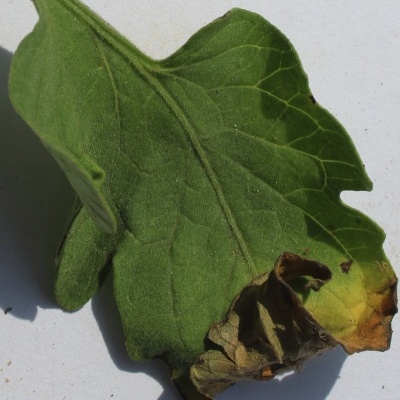
Crop: Tomato
Condition: leaf blight